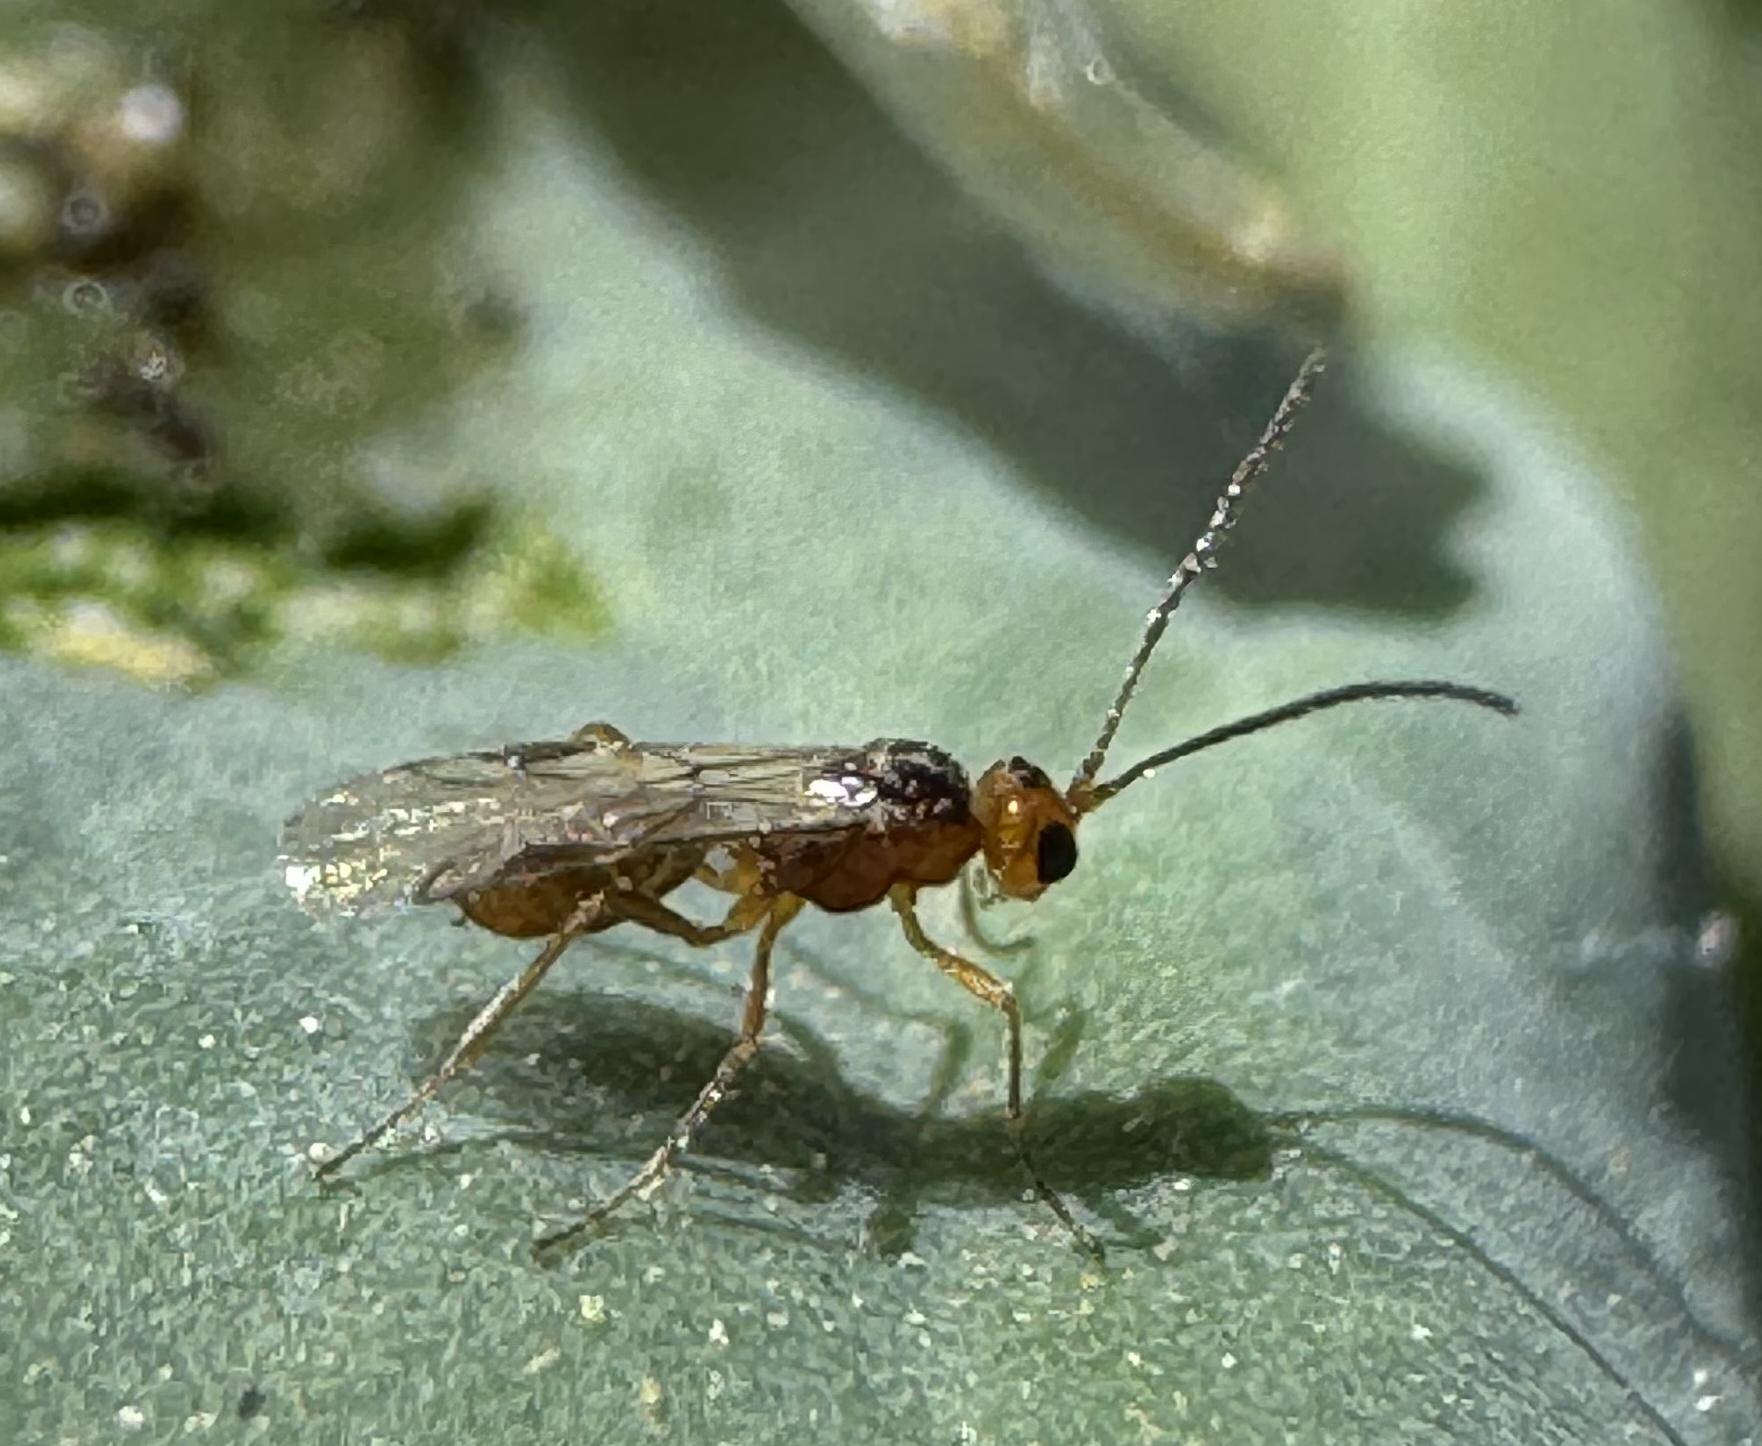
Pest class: predators